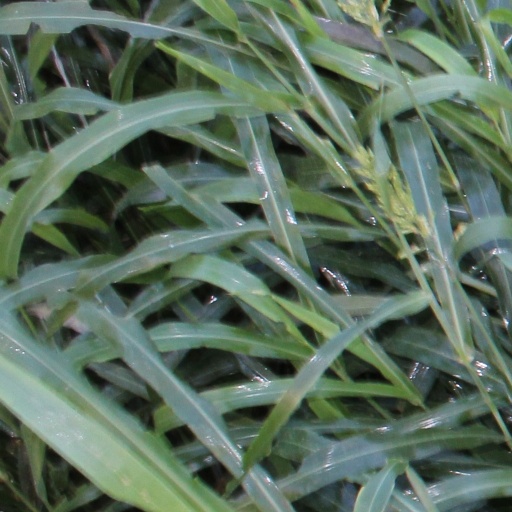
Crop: sorghum